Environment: lab
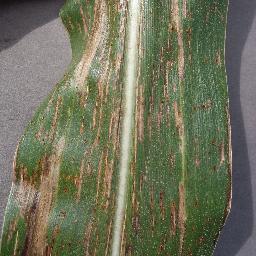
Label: gray_leaf_spot